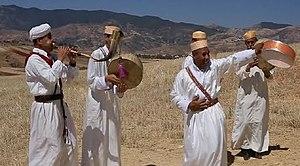
Il s'agit d'une troupe de Imdiazen (troubadours berbères) à Temsaman au Rif au Maroc, en train de jouer.
La Aarfa aussi appelé Ach-chyoukh, est une danse guerrière originaire du Rif. Elle forme le folklore des tribus zénètes rifaines au nord-est du Maroc. La Aarfa a inspiré le style Reggada qui s’est répandu depuis les provinces de Berkane et Nador dans les provinces de Oujda, Al Hoceima, Driouch, Taza, Guercif, Taourirt et dans le nord-ouest algérien. La Aarfa, danse guerrière zénète, ne doit pas être confondue avec l'Allaoui.